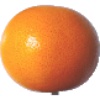
Label: Grapefruit Pink 1